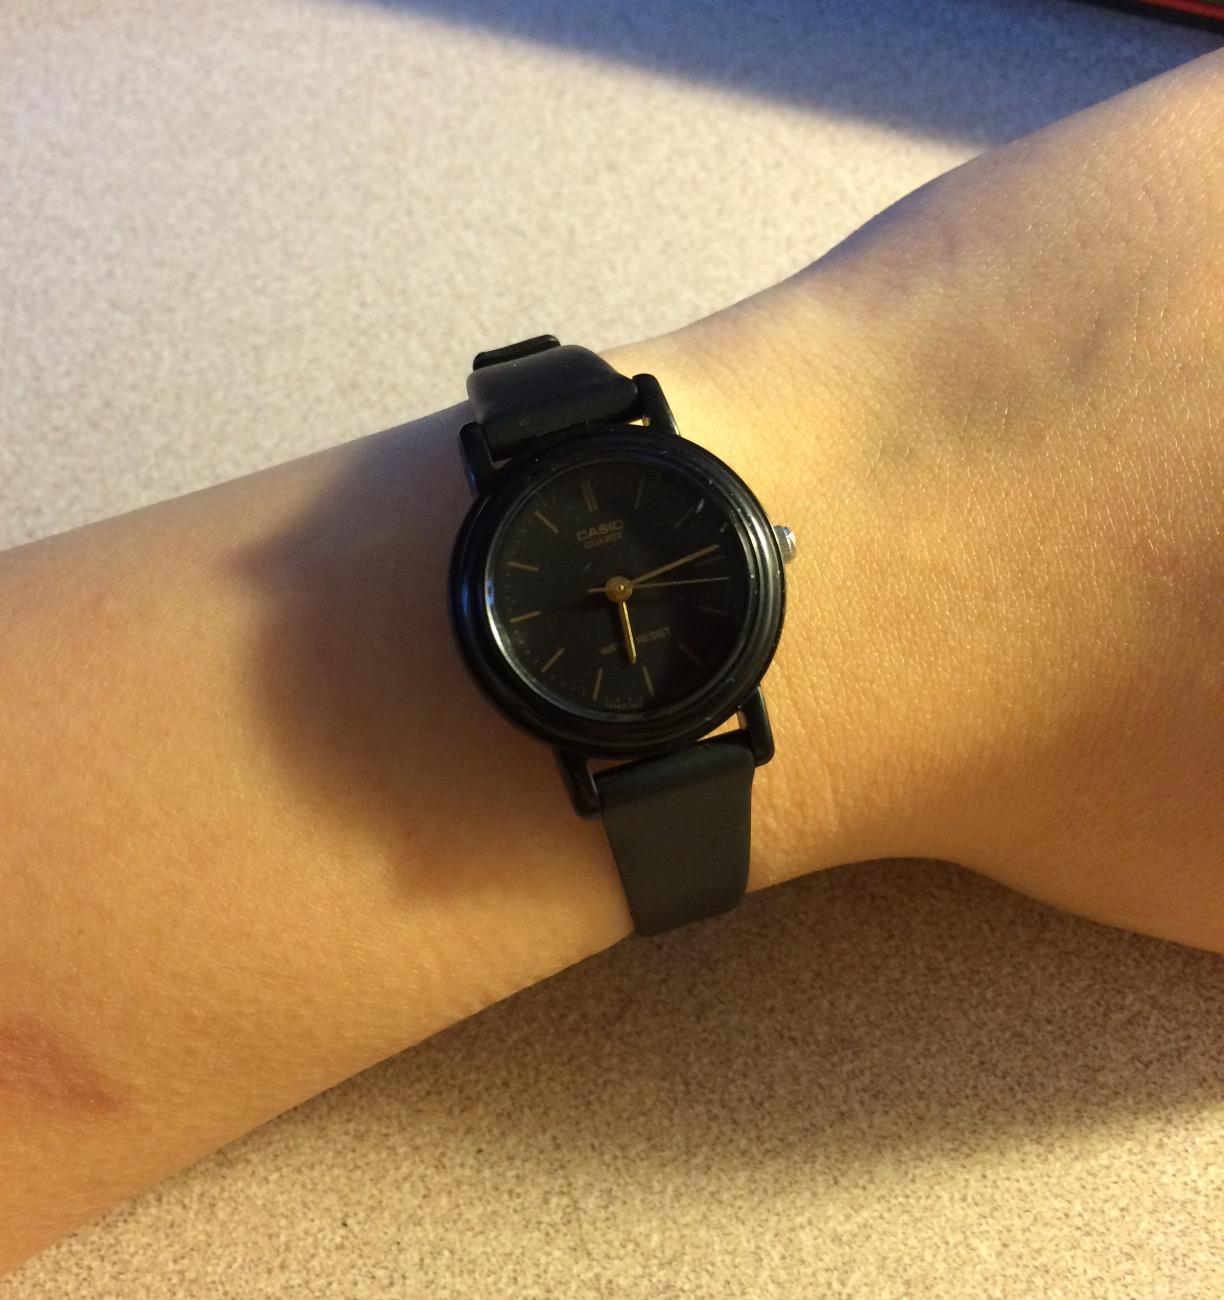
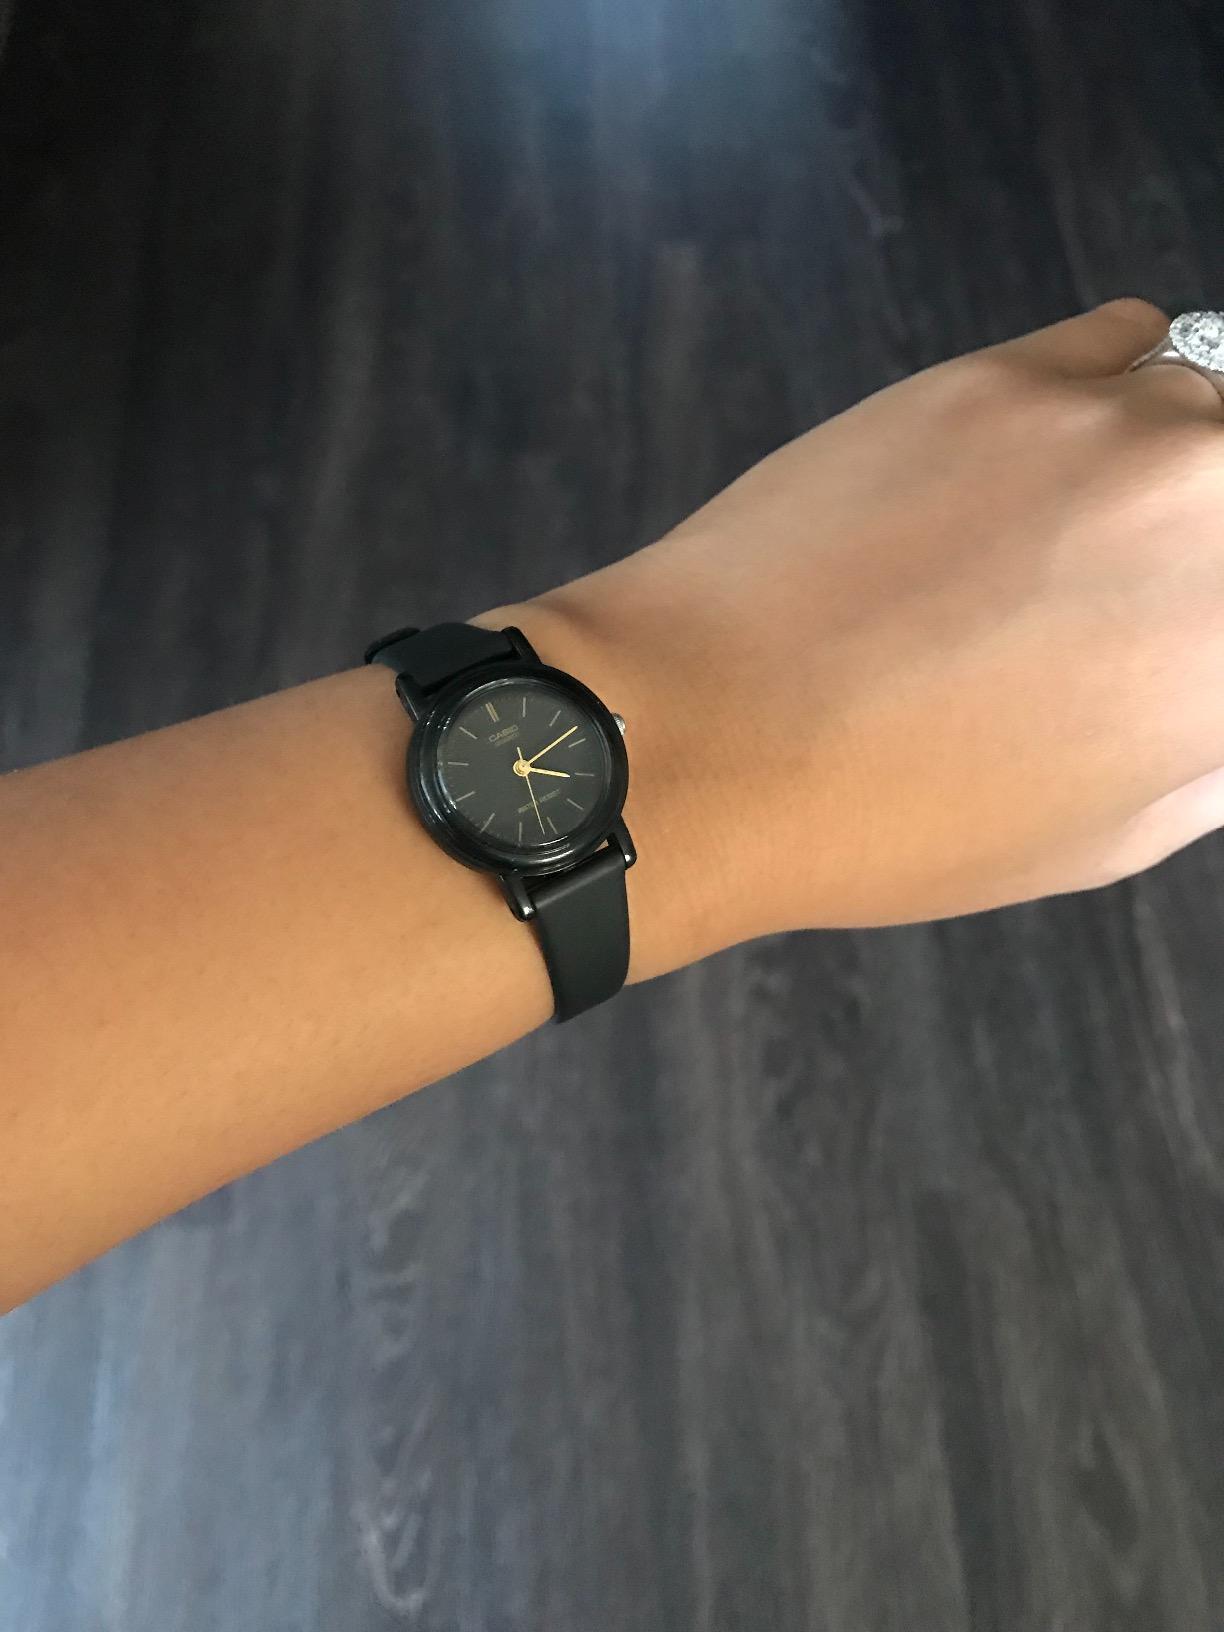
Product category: accessories_watch
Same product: yes